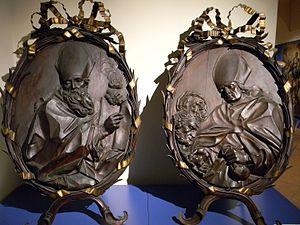
Giuseppe Picano, né à Sant'Elia Fiumerapido dans le Latium en 1716 et mort en 1810, est un sculpteur italien.